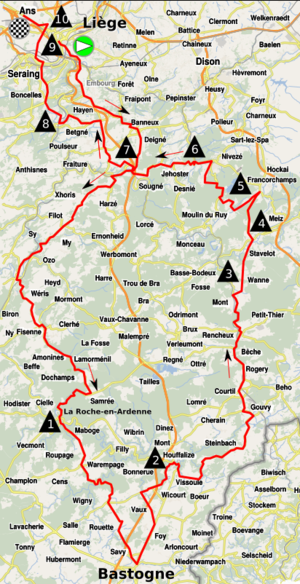
La 102ᵉ édition de Liège-Bastogne-Liège a eu lieu le 24 avril 2016. C'est la treizième épreuve de l'UCI World Tour 2016. C'est également le quatrième des cinq monuments cyclistes de la saison.